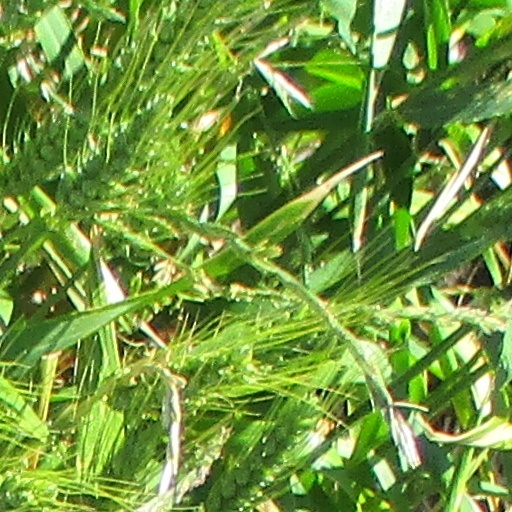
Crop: wheat